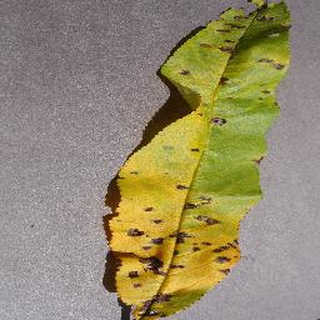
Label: peach_bacterial_spot